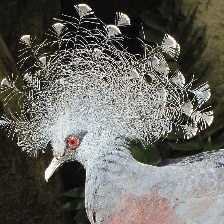
Species: VICTORIA CROWNED PIGEON
Scientific name: GOURA VICTORIA